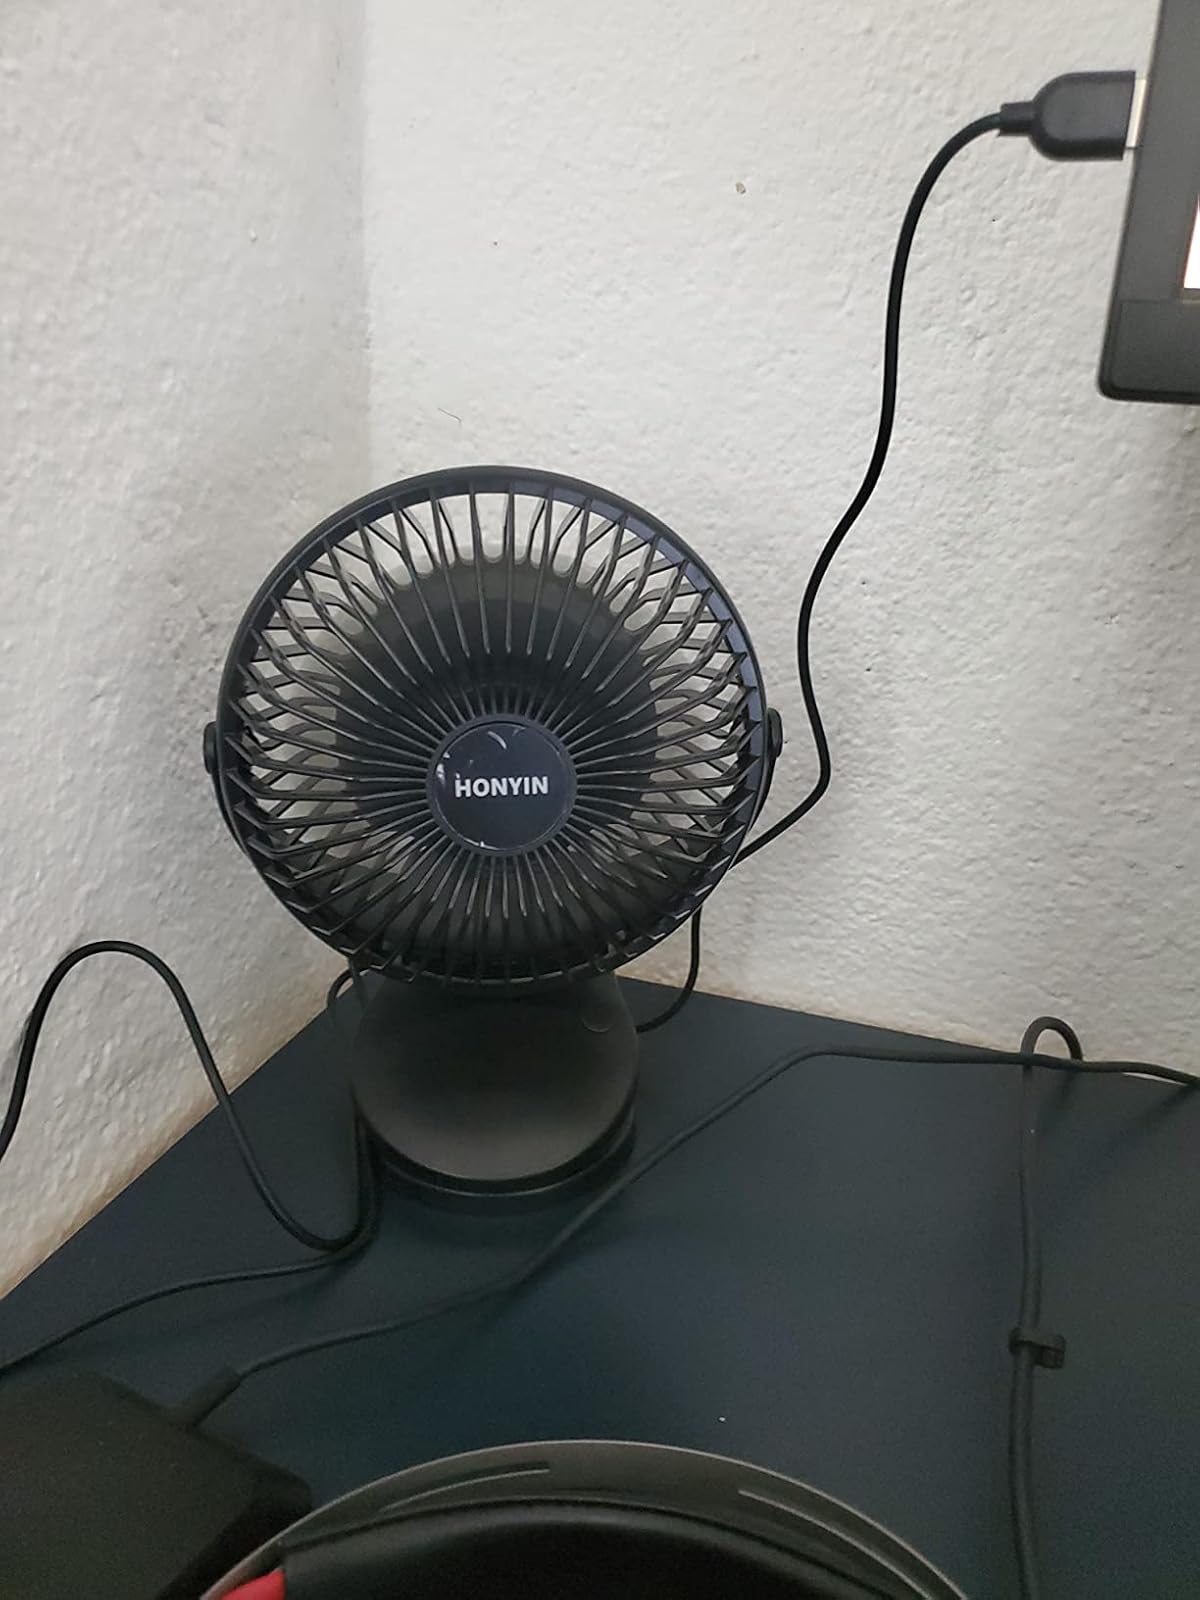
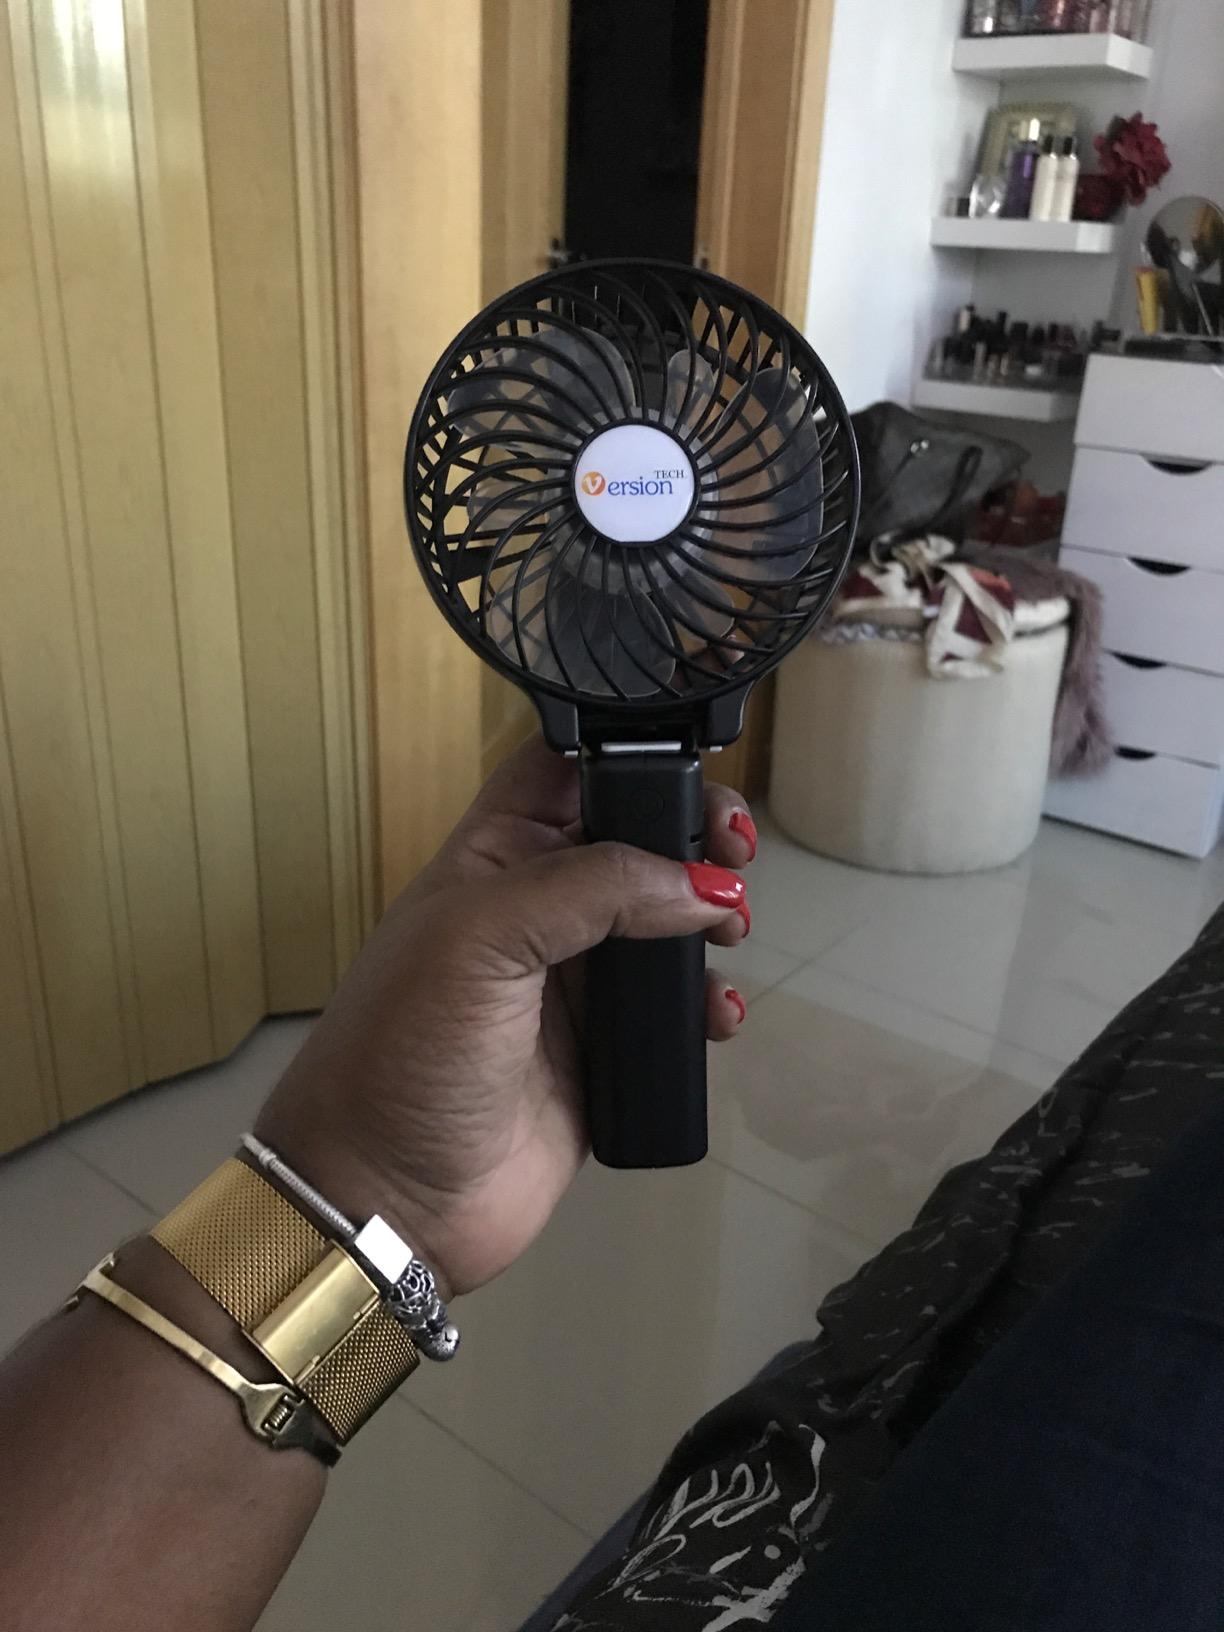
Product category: fan
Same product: no